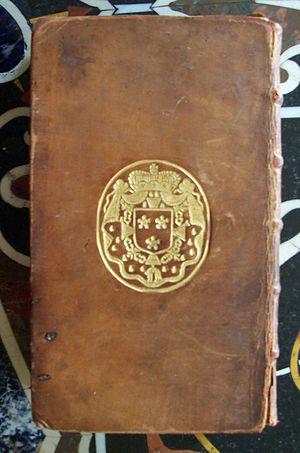
Sur un livre de 1756, armes de Charles-Léopold-Marie-Raymond, duc d’Arenberg, prince du Saint empire romain germanique, maréchal autrichien
Charles Marie Raymond d'Arenberg, 5ᵉ duc d'Arenberg, 11ᵉ duc d'Arschot, grand d'Espagne, chevalier de l'ordre de la Toison d'or et Grand'croix de l’ordre militaire de Marie-Thérèse, est un maréchal des Pays-Bas autrichiens, au service du Saint-Empire.